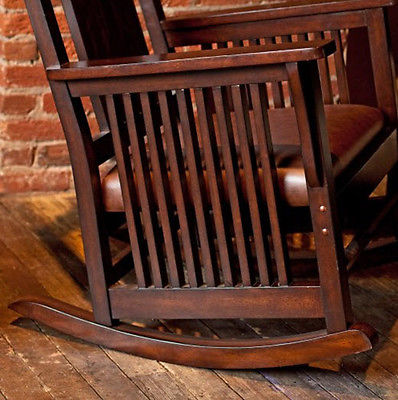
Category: chair